Dell Latitude

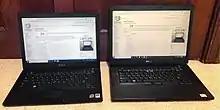
Dell Latitude e6500 (right) next to a Latitude e6400, running Windows 10

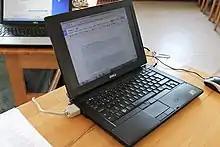
Latitude E6400

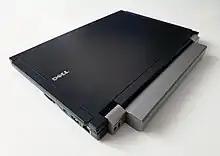
Dell Latitude E4200

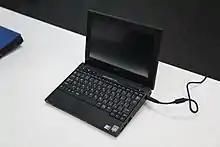
Latitude 2100

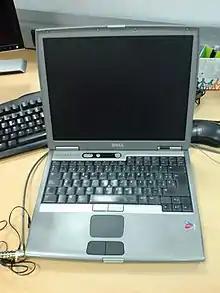
Latitude D600

The Latitude D-series was introduced in 2003, and discontinued in 2007. The models are the D4x0 (12.1" Ultra Mobile), D5x0 (14.1 or 15.0" standard aspect screen except for D531, plastic case, value model), D6x0 (14.1" Corporate model) and D8x0 (15.4" high-resolution model) most models are based on the Intel Core 2 Duo and the Intel Santa Rosa chipset, with the exception being the D531. Ever since the D420, D620, and D800, the D-series features wide-aspect LCD screens: 12.1", 14.1", and 15.4" respectively.